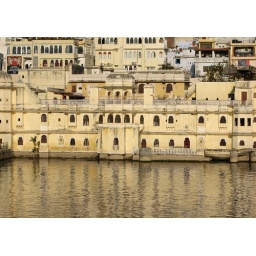
looking across the lake from our hotel balcony in Udaipur